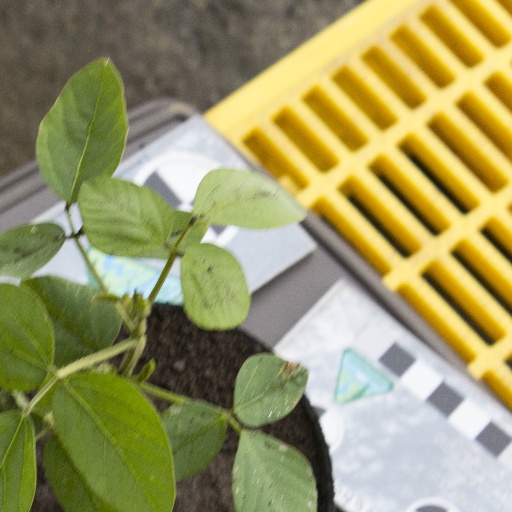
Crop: soybean